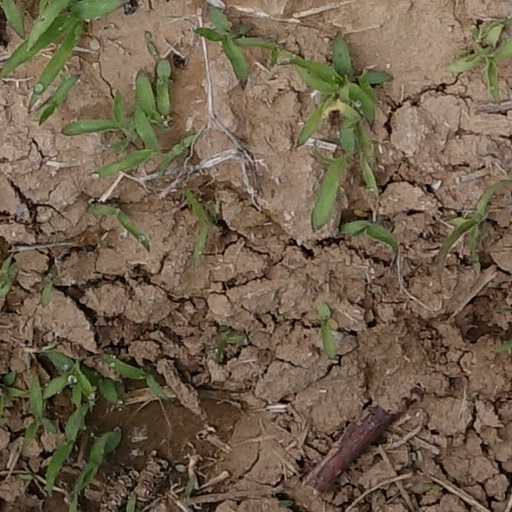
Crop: wheat